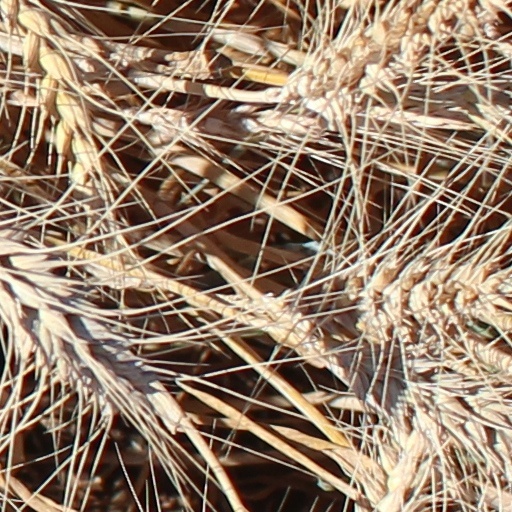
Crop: wheat